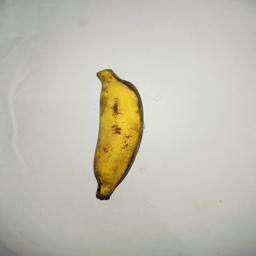
Ripeness: Ripe